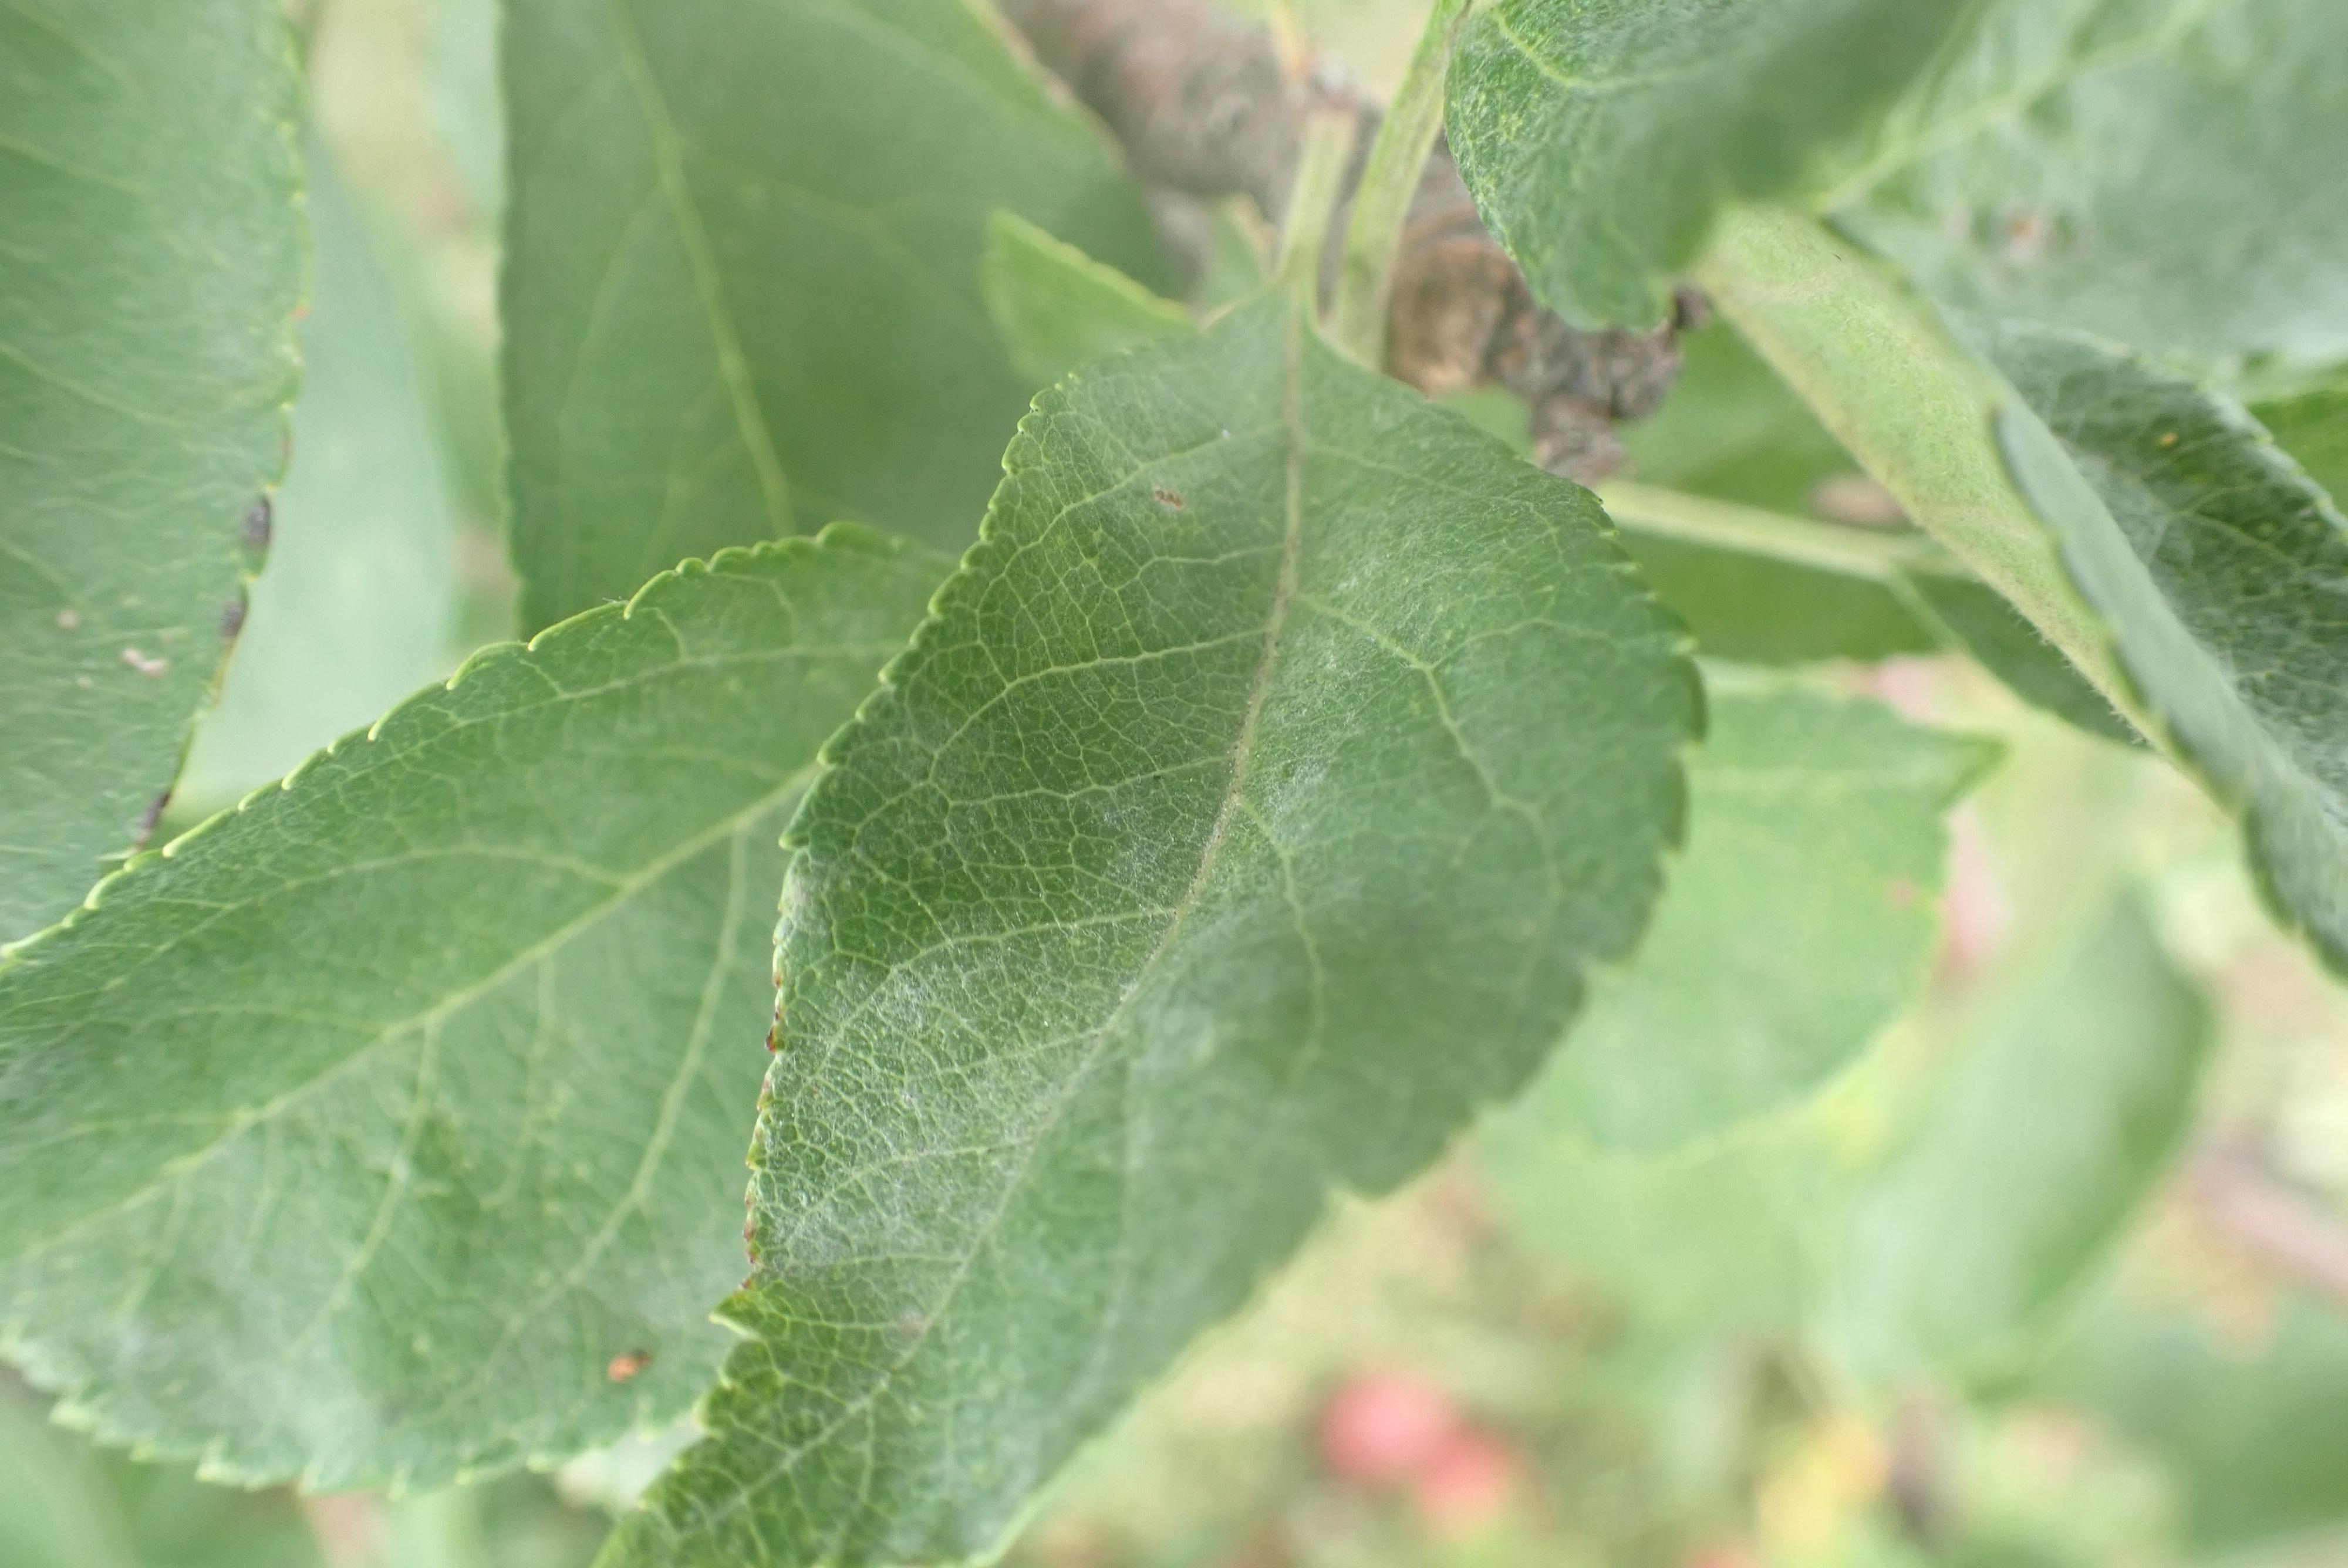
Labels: powdery_mildew